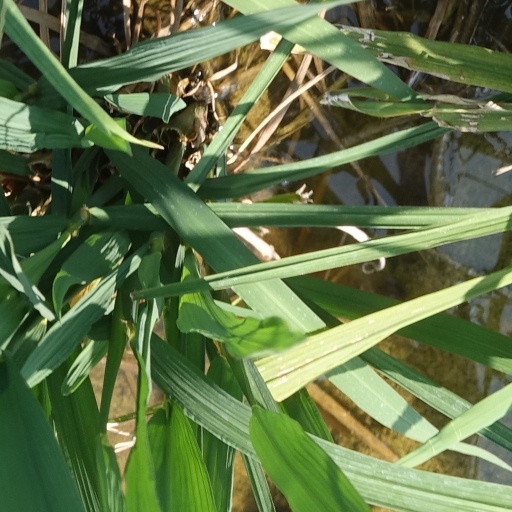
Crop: rice